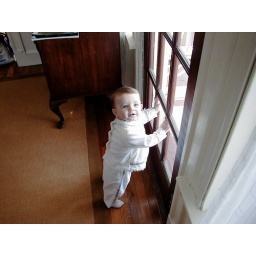
One of her favorite things is to smack the glass of the door in anxious anticipation of summer.